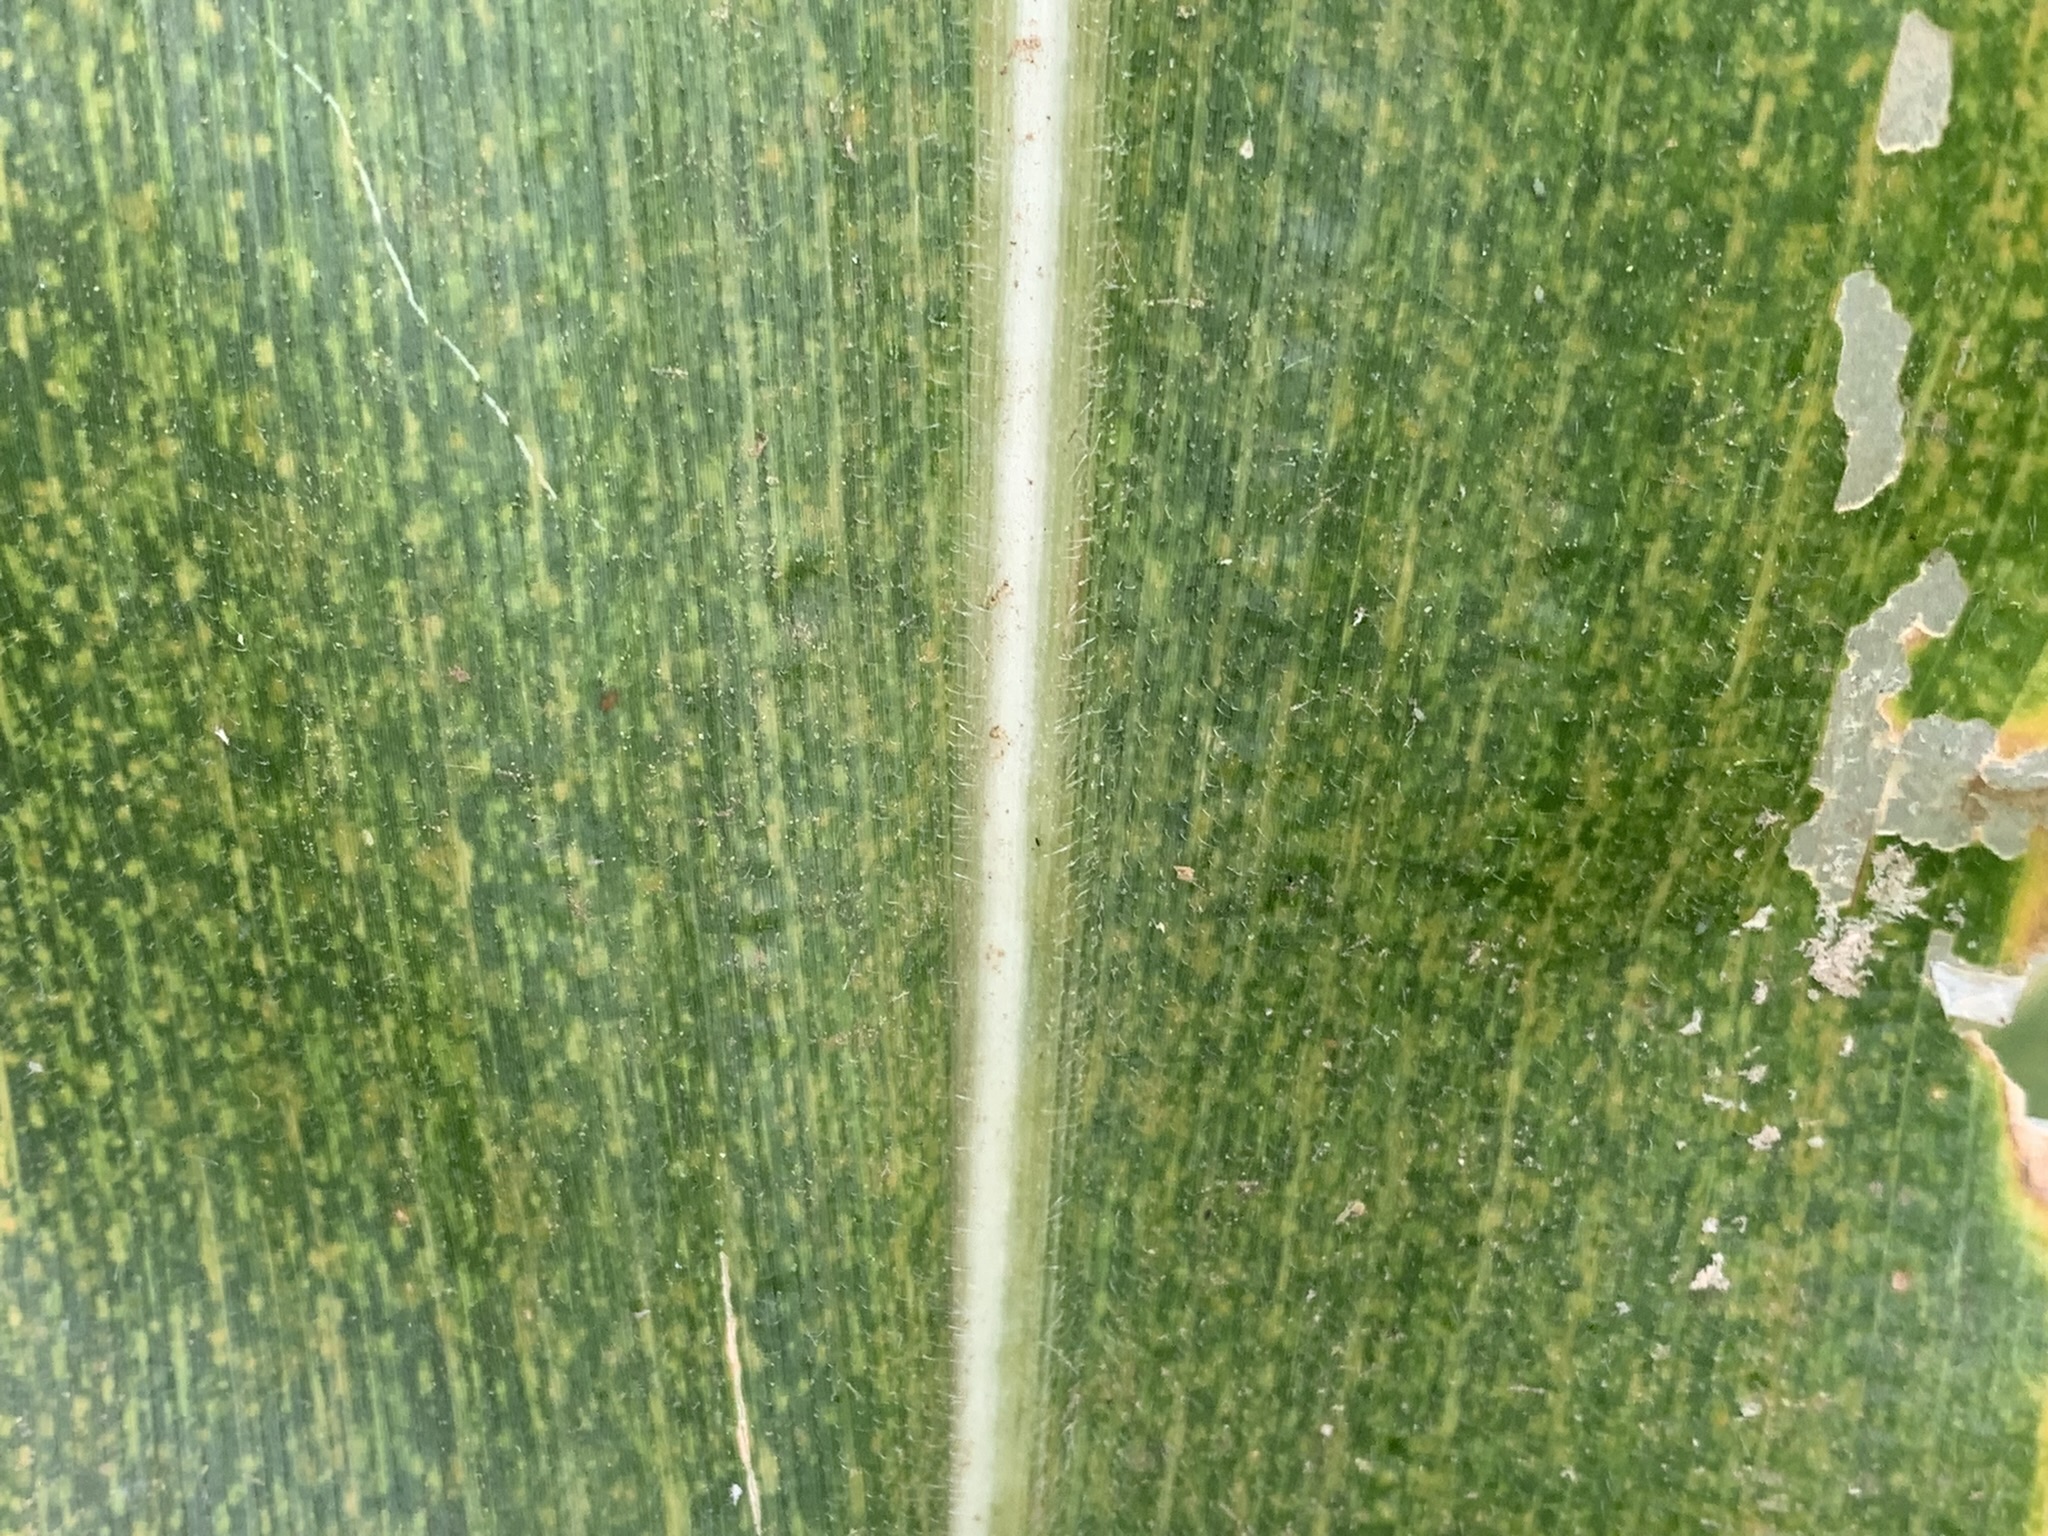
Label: MLN